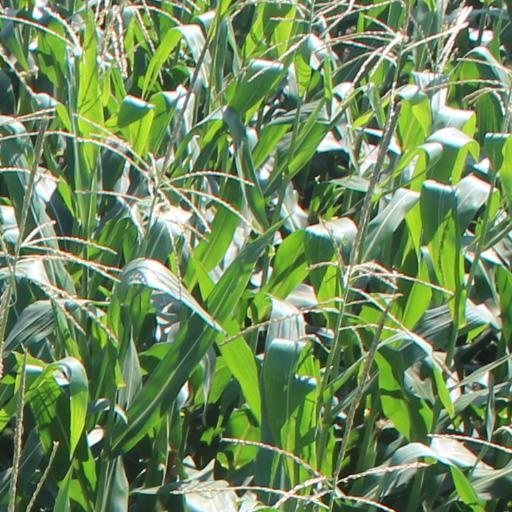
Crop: maize; corn